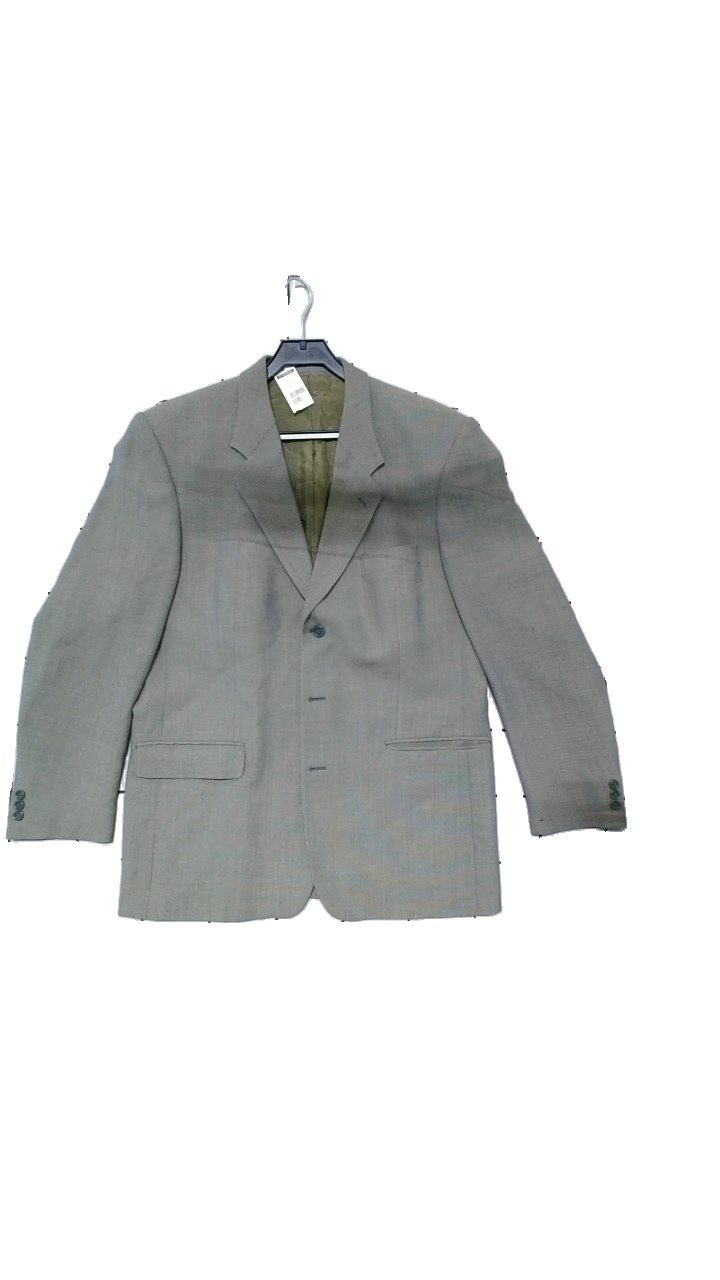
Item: Blazer (Ladies)
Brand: Missing
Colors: Multicolor, Green, Yellow
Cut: Regular
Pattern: Geometric print
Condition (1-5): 5
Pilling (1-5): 5
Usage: Reuse
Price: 150-250